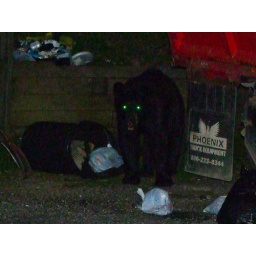
black bear in sussex , nj -taken with a fuji s-100 in total darkness from about 30 feet away